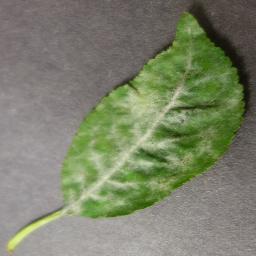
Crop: cherry
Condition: (including_sour)_powdery_mildew